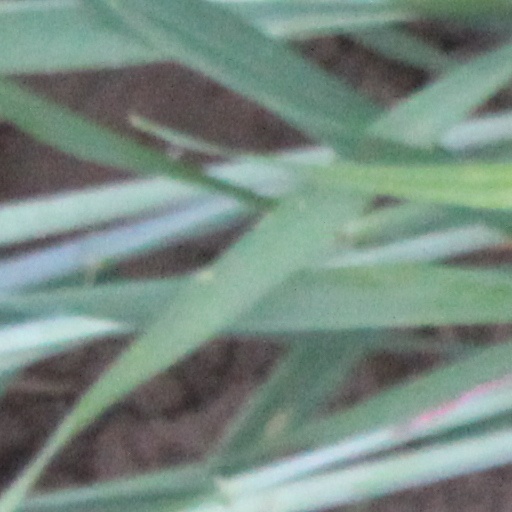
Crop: wheat